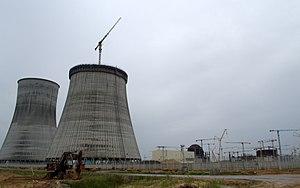
La centrale nucléaire d'Astraviets est située à Astraviets dans le voblast de Hrodna en Biélorussie. Le projet a été annoncé par le président Alexandre Loukachenko en 2007 à la suite du conflit d'énergie entre la Russie et la Biélorussie. Les travaux étaient initialement prévus pour durer quatre à huit ans et coûter 2,5 à 2,8 milliards de dollars.